Saxon Switzerland climbing region

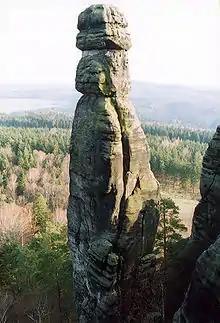
The Barbarine on the Pfaffenstein, first climbed in 1905, out of bounds since 1975

Saxon Switzerland is the largest and one of the best-known rock climbing regions in Germany, located in the Free State of Saxony. The region is largely coterminous with the natural region of the same name, Saxon Switzerland, but extends well beyond the territory of the National Park within it. It includes the western part of the Elbe Sandstone Mountains and is the oldest non-Alpine rock climbing region in Germany. Its history of climbing dates back to the first ascent in modern times of the Falkenstein by Bad Schandau gymnasts in 1864. Currently, there are over 1,100 peaks with more than 17,000 climbing routes in the Saxon Switzerland area.